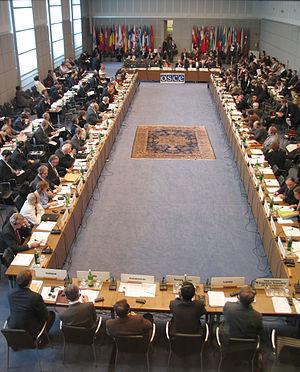
L’Organisation pour la sécurité et la coopération en Europe est une organisation régionale de sécurité qui a succédé en 1995 à la Conférence sur la sécurité et la coopération en Europe. L’OSCE est un acteur essentiel de la sécurité paneuropéenne, en sa qualité de seule institution où la Russie, les États-Unis, le Canada, tous les pays d’Europe et d’Asie centrale, peuvent dialoguer directement dans un cadre multilatéral et sur un pied d’égalité.
L’Assemblée parlementaire de l’OSCE est une institution de l’Organisation pour la sécurité et la coopération en Europe. La mission principale de l’Assemblée, composée de 323 membres, est de faciliter le dialogue interparlementaire, un aspect primordial de l’effort global déployé en vue de répondre aux défis de la démocratie au sein des 57 Etats participants d’Amérique du Nord et d’Eurasie.